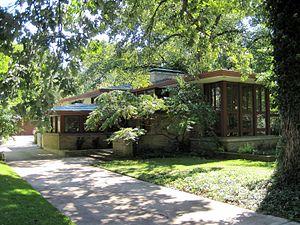
Cet article propose une liste exhaustive des réalisations de Frank Lloyd Wright. Huit d'entre elles sont classées sur la liste du patrimoine mondial de l'UNESCO depuis le 7 juillet 2019 au titre des œuvres architecturales du XXᵉ siècle de Frank Lloyd Wright.